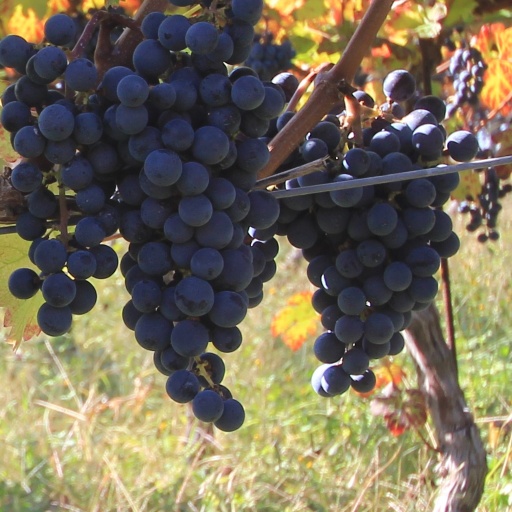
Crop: grape